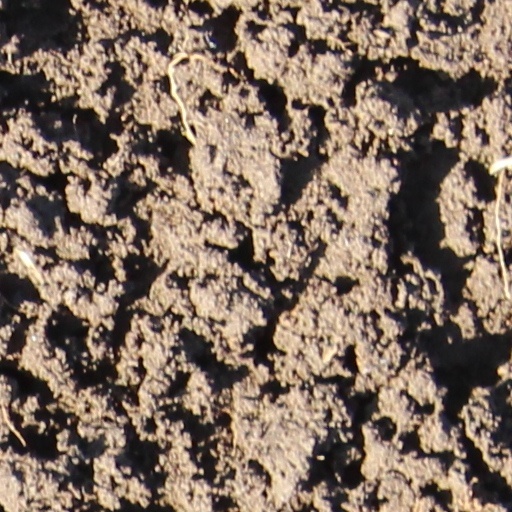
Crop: wheat